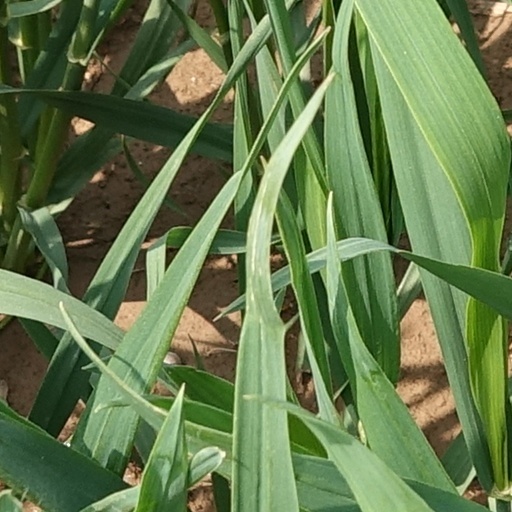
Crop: wheat